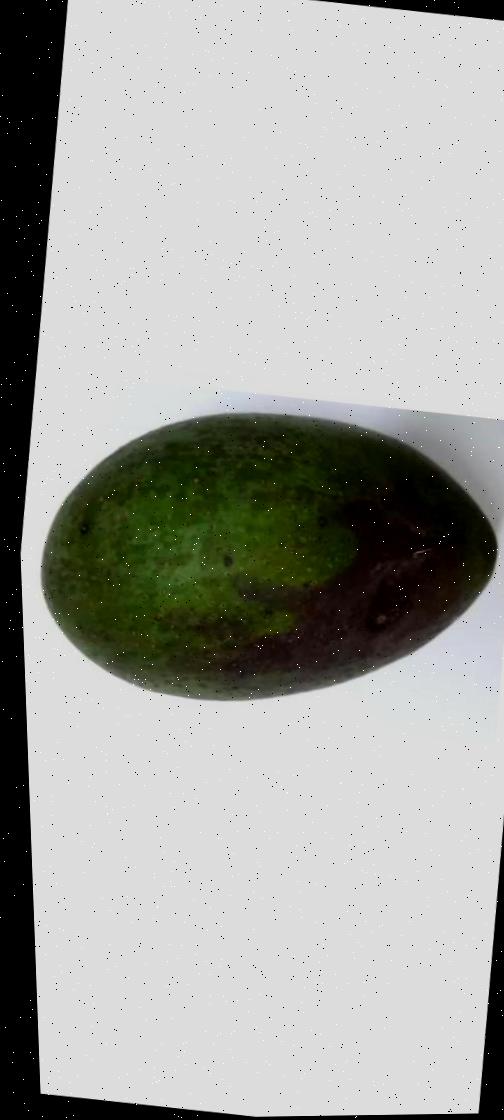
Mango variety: Ashshina Zhinuk